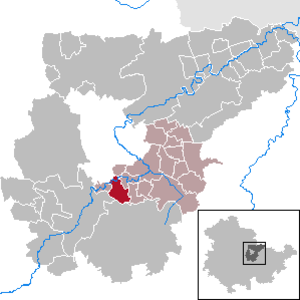
Buchfart est une municipalité allemande du land de Thuringe, dans l'arrondissement du Pays-de-Weimar, au centre de l'Allemagne. En 2015, sa population est de 180 habitants.